United Nations Security Council Resolution 1948

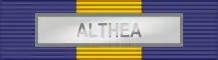
EUFOR Althea ribbon bar

United Nations Security Council Resolution 1948, adopted unanimously on November 18, 2010, after recalling previous resolutions on the conflicts in the former Yugoslavia, including resolutions 1031 (1995), 1088 (1996), 1423 (2002), 1491 (2003), 1551 (2004), 1575 (2004), 1639 (2005), 1722 (2006), 1764 (2007), 1785 (2007), 1845 (2008), 1869 (2008) and 1895 (2009), the Council extended the mandate of EUFOR Althea in Bosnia and Herzegovina for an additional year until November 18, 2011.